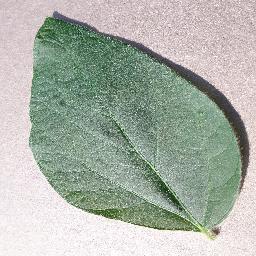
Label: Soybean___healthy